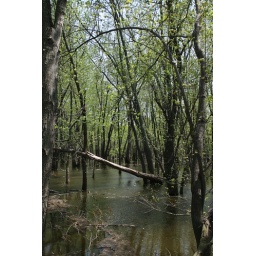
trees in water